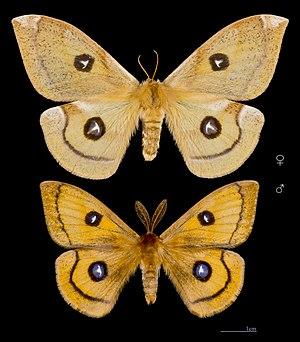
Le mot « hachette » désigne une petite hache, utilisable d'une main.